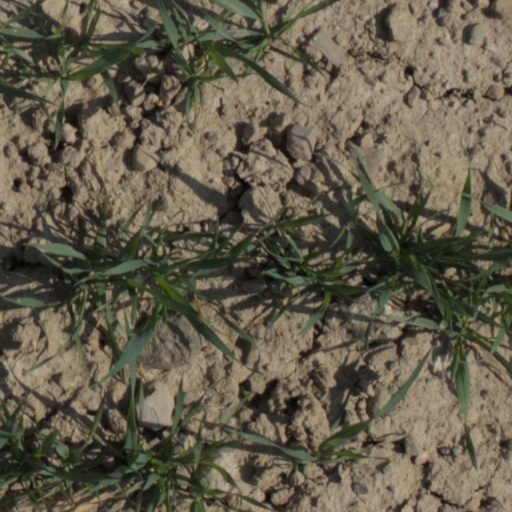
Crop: wheat